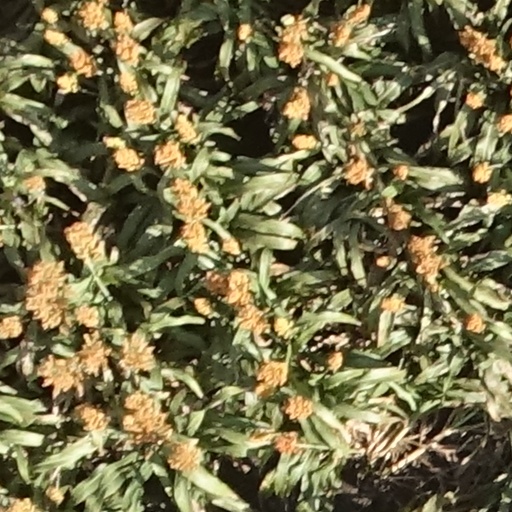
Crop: sorghum